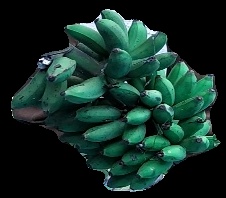
Variety: rasbale
Grade: grade3